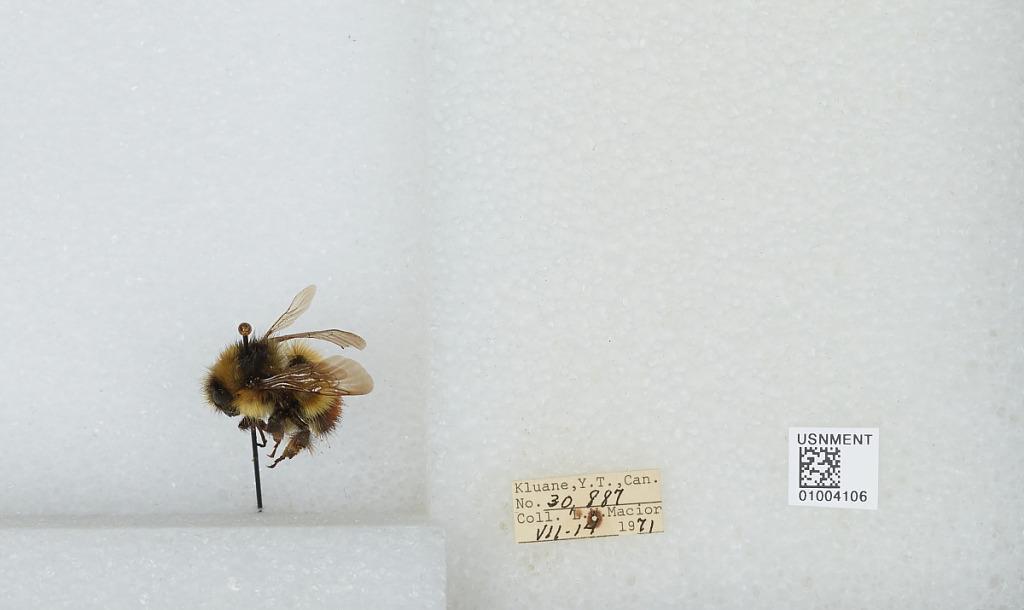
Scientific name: Bombus (Pyrobombus) flavifrons Cresson
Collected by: L. Macior
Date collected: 1971-7-14
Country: Canada
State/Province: Yukon Territory
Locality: Kluane
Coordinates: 60.75, -139.5